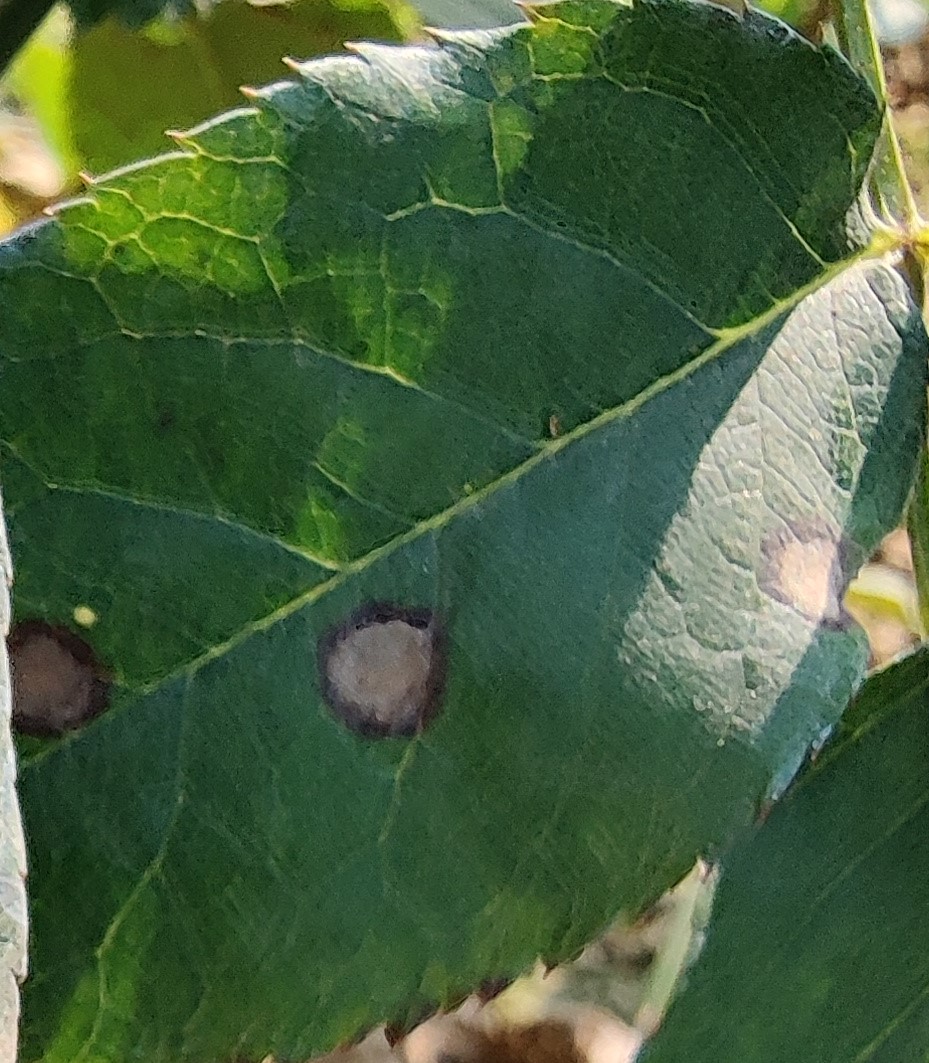
Label: Black Spot